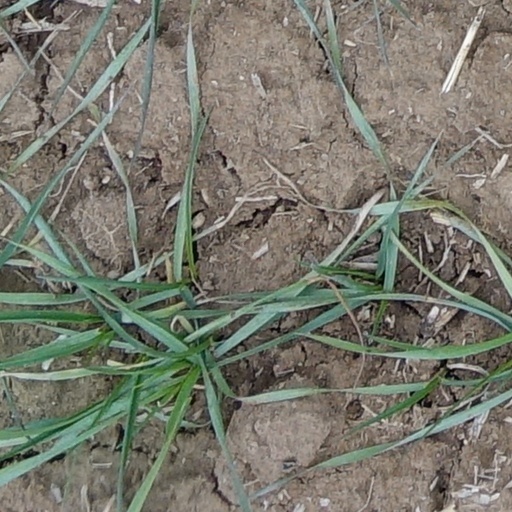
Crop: wheat